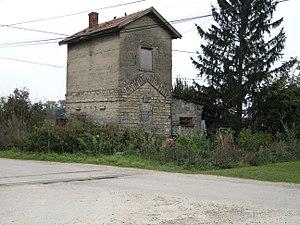
Pusignan est une commune française située dans le département du Rhône en région Auvergne-Rhône-Alpes.
Le Chemin de fer de l'Est de Lyon est un ancien réseau ferroviaire secondaire français à voie normale situé en partie dans le département du Rhône et en partie dans le département de l'Isère et qui reliait la Gare de Lyon-Est à Aoste-Saint-Genix via Crémieu, Saint-Hilaire de Brens et Soleymieu-Sablonnière.